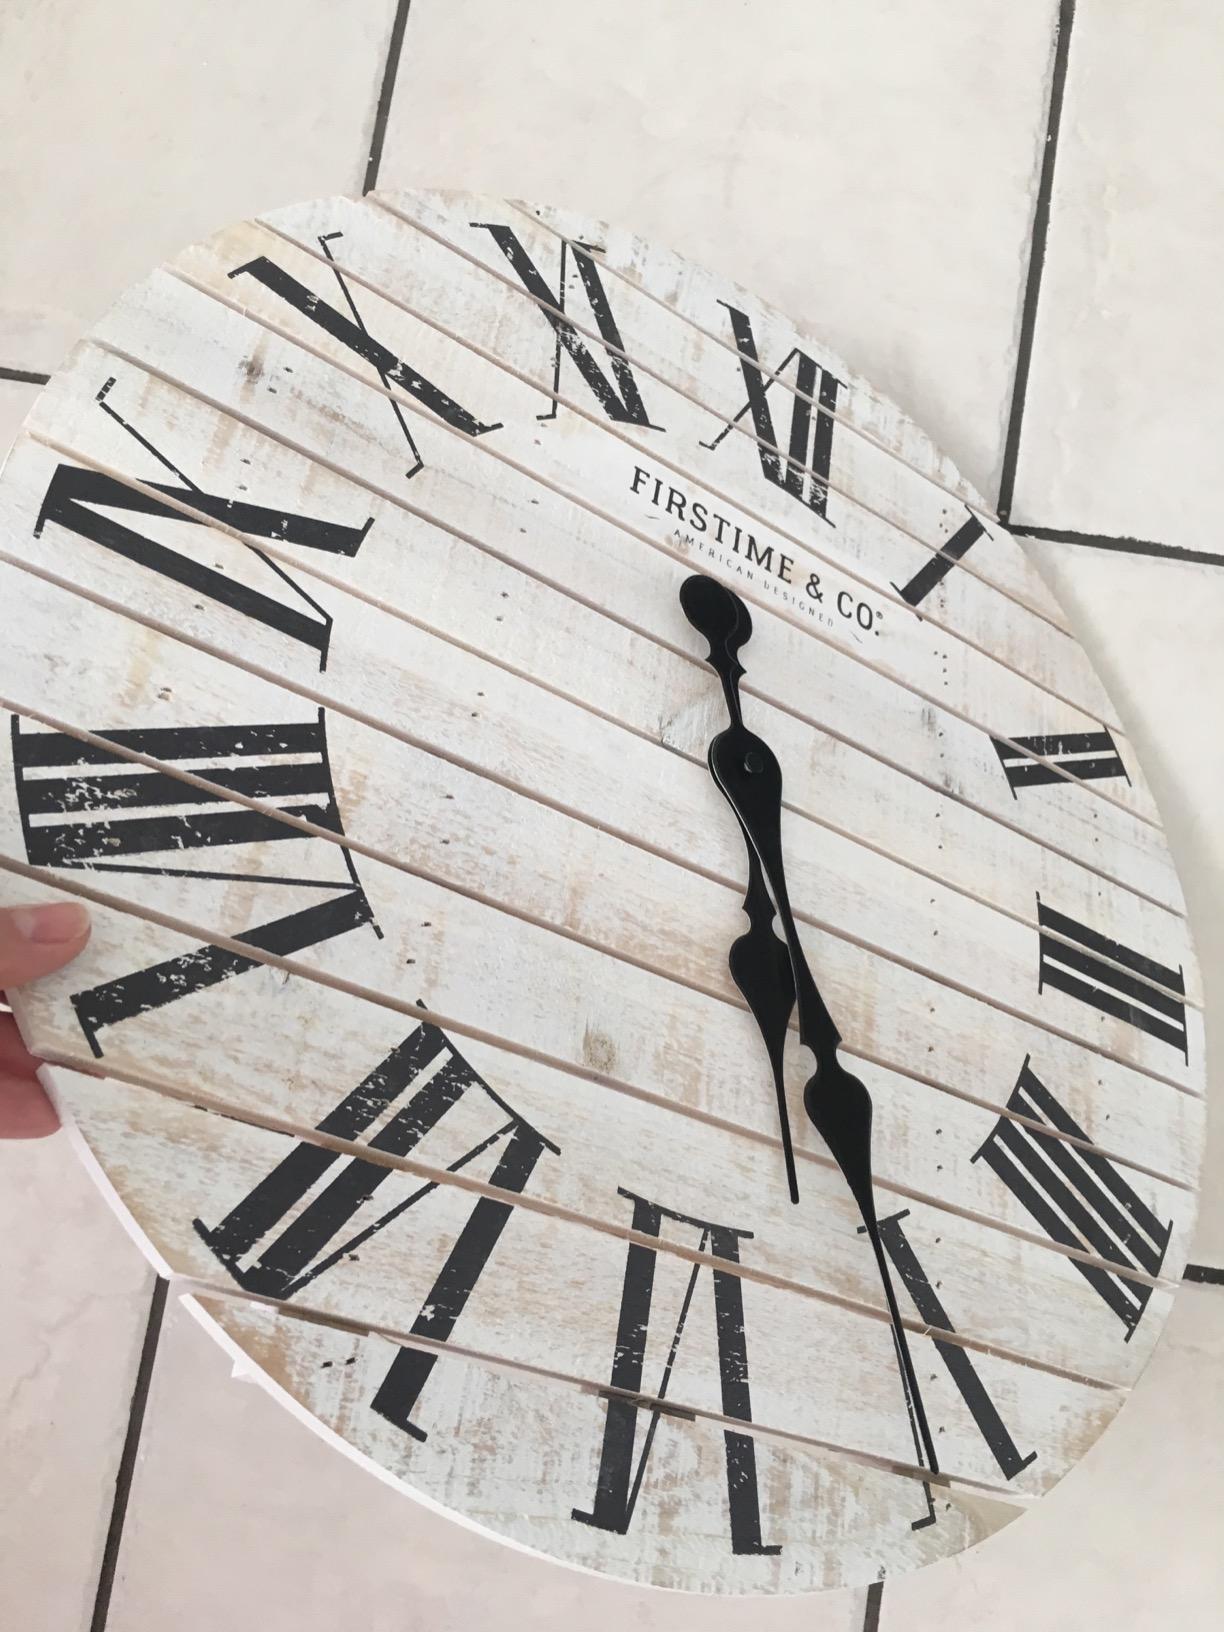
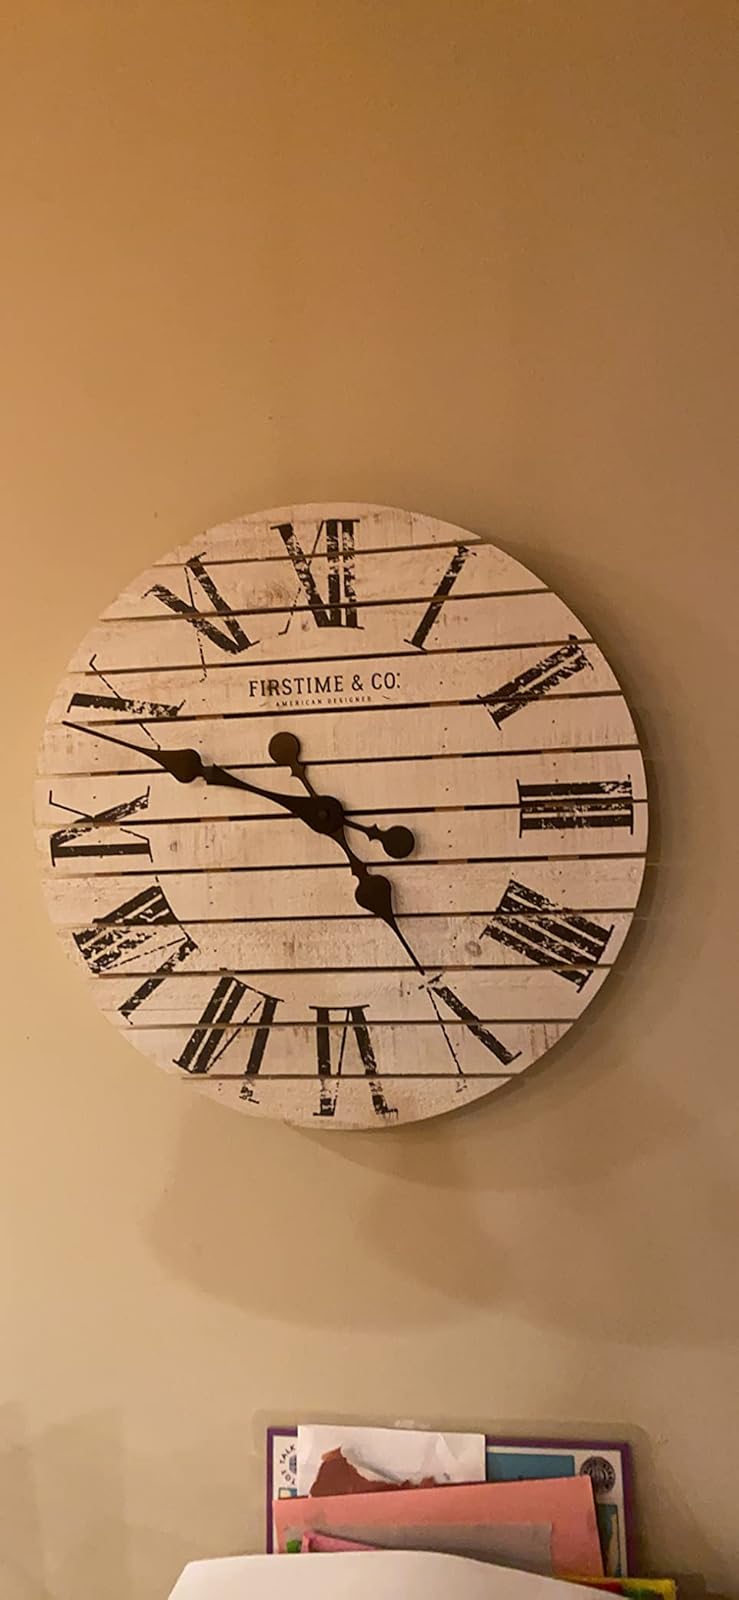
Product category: clock
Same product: yes